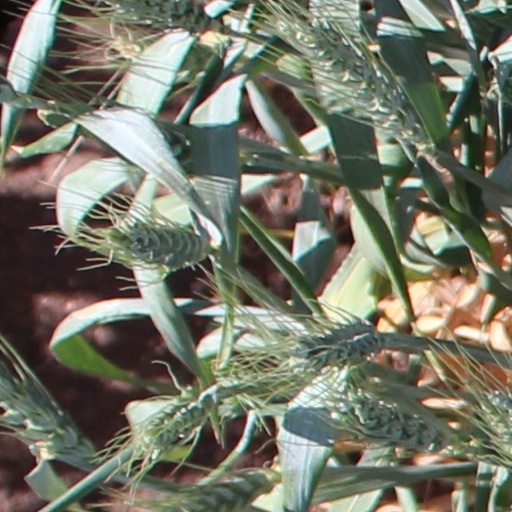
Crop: wheat